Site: brandenburg
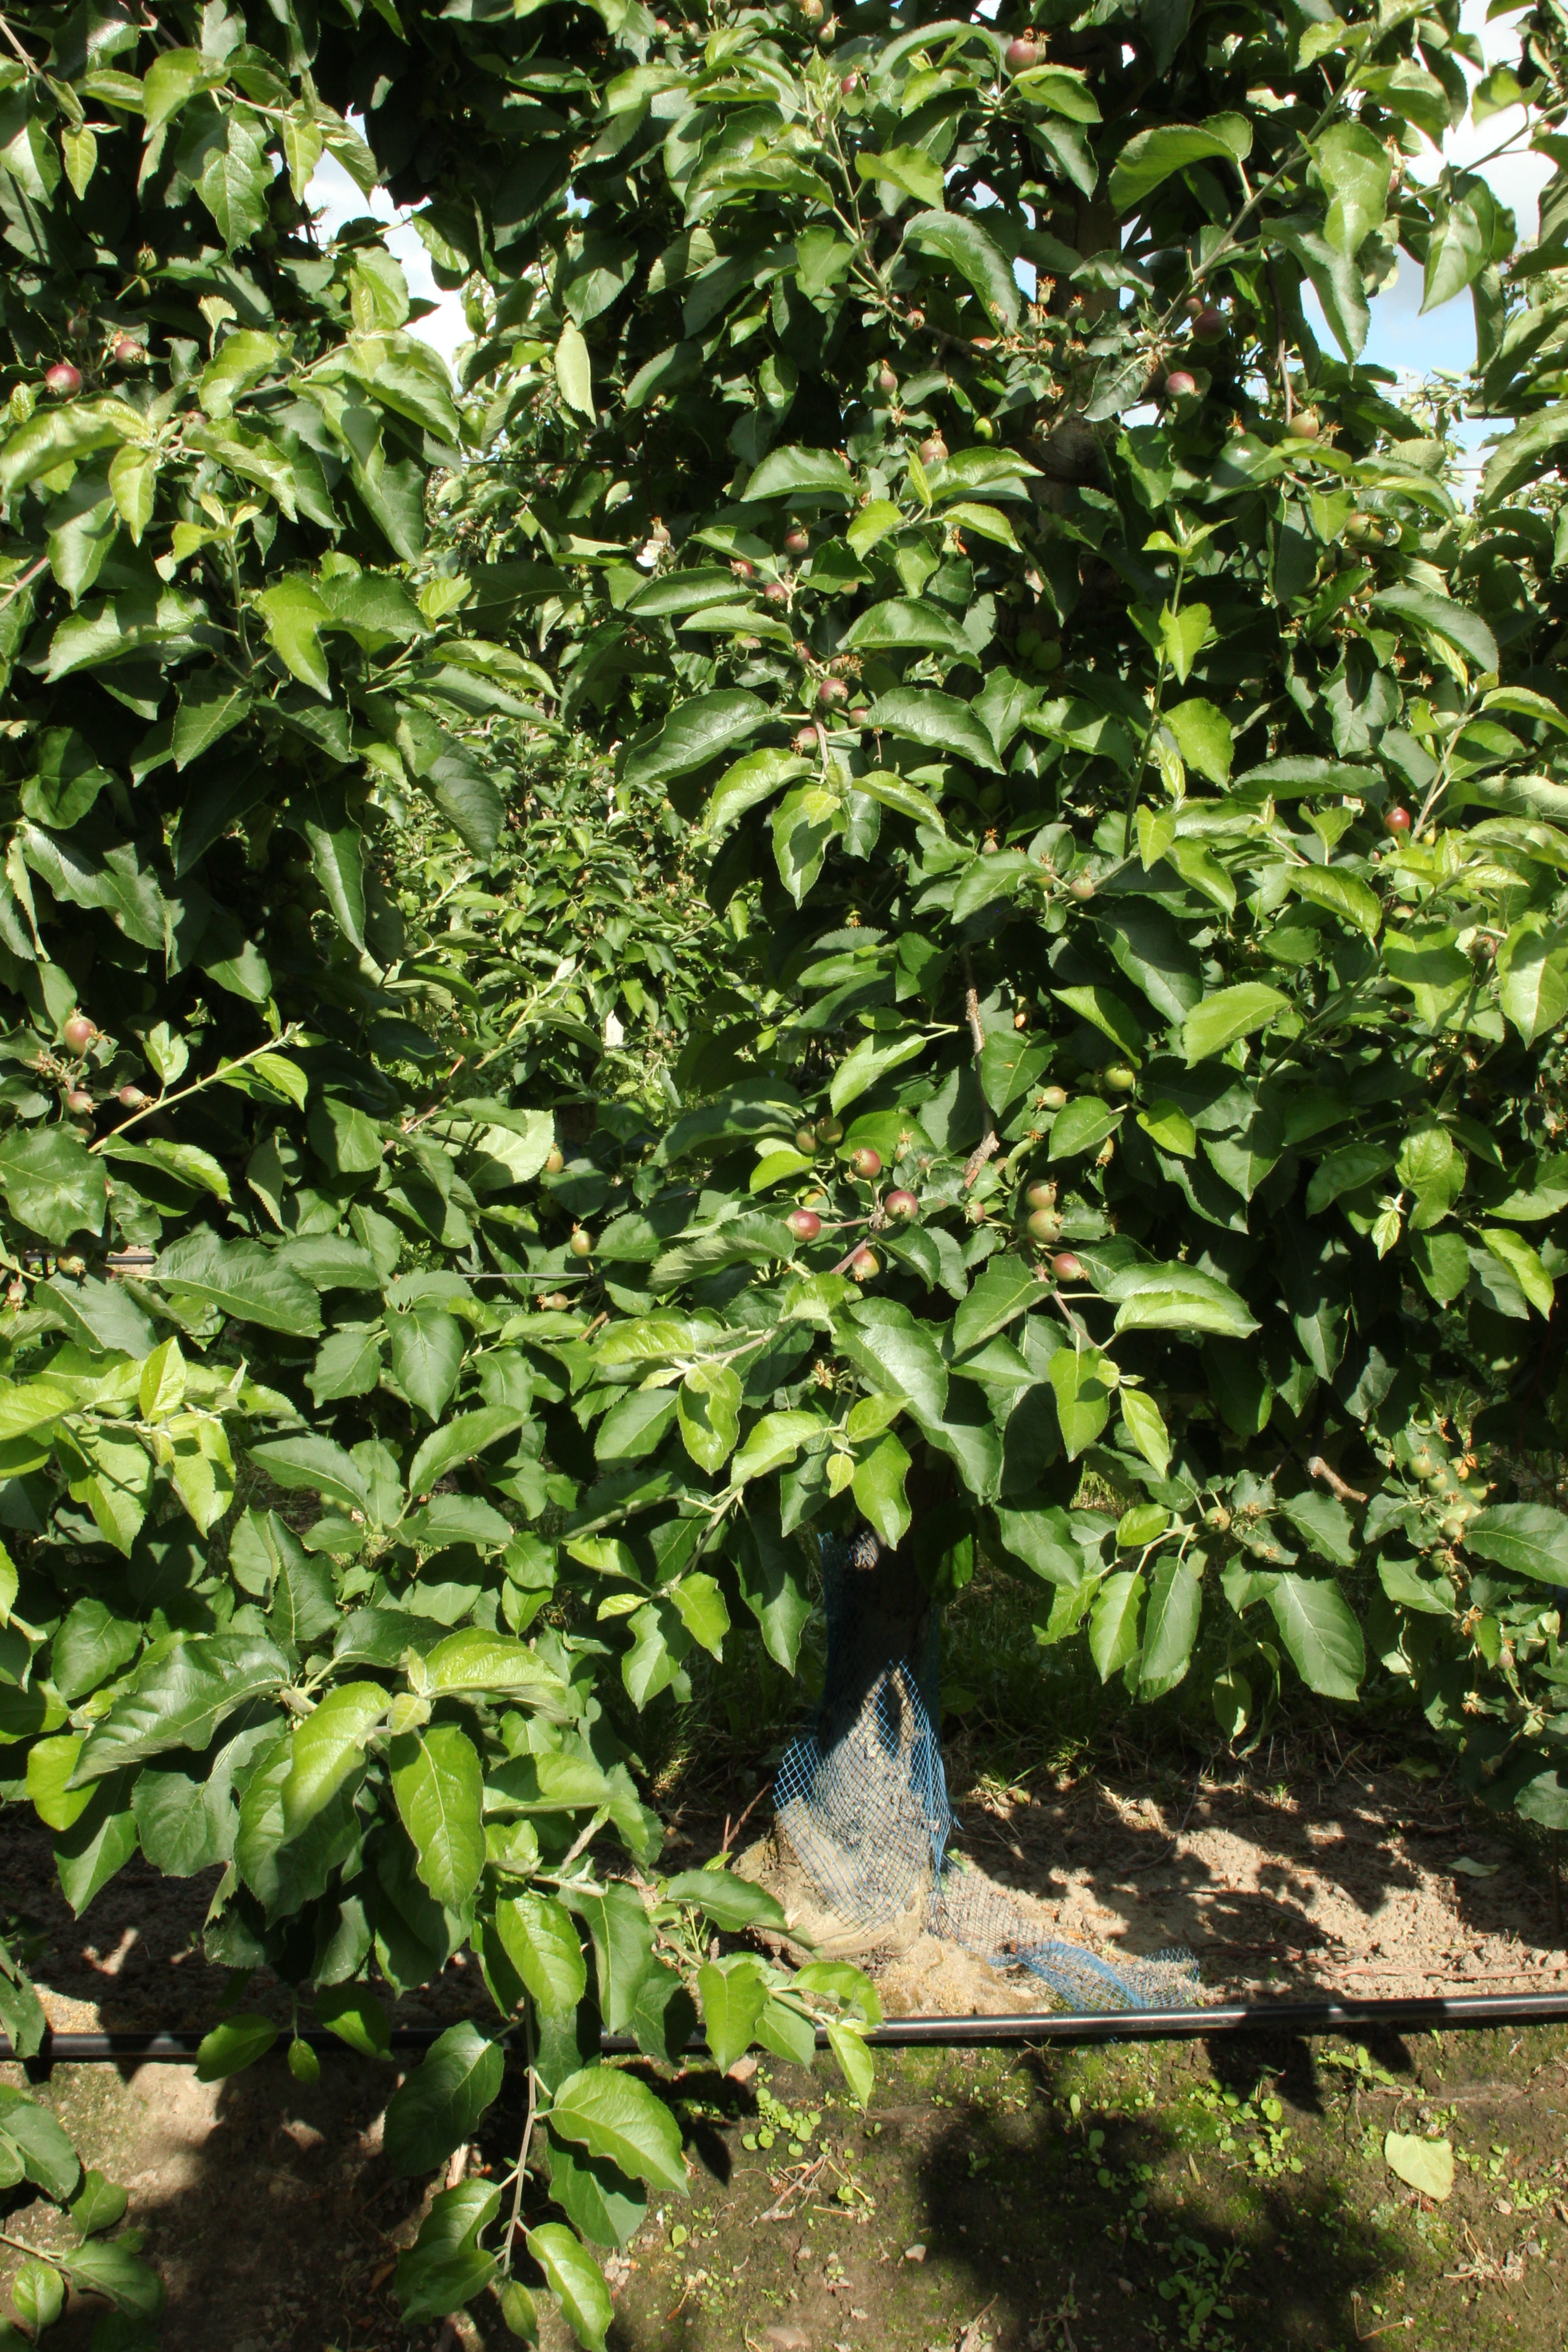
Growth stage (BBCH 72): Development of fruit